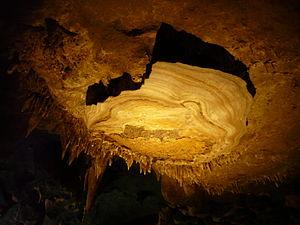
L'intérieur des grottes de Bétharram.